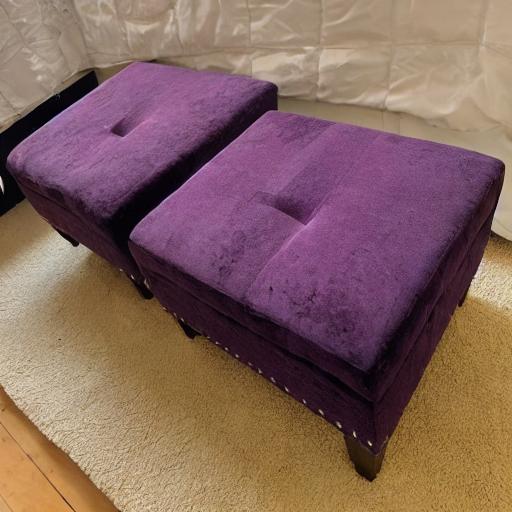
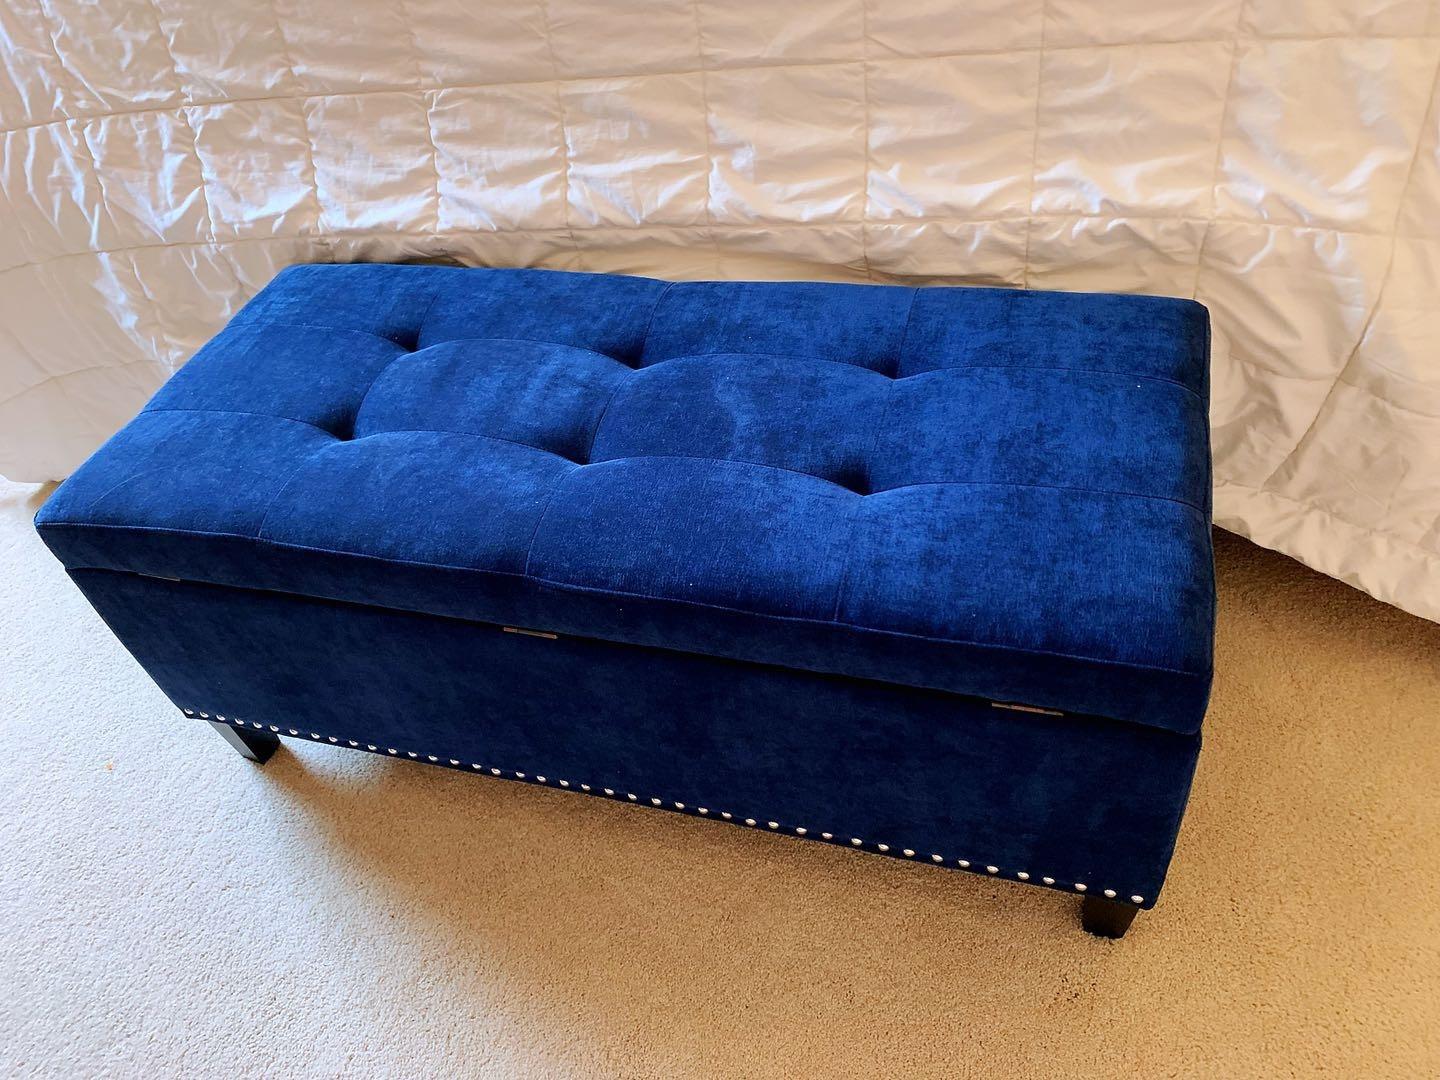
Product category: stool
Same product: no